Leesburg, Florida

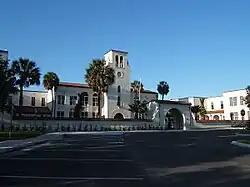
Leesburg High School

Lake County Schools operates public primary and secondary schools: